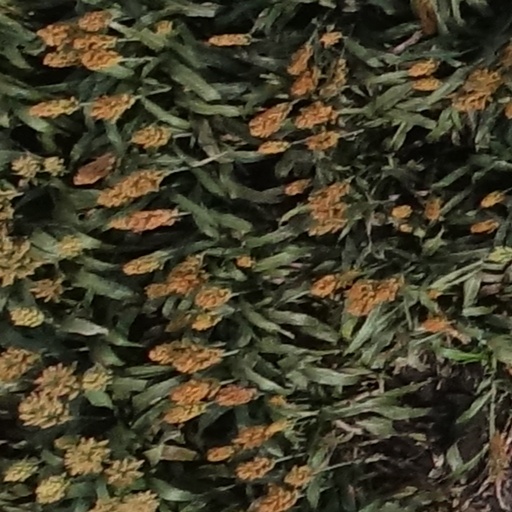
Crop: sorghum